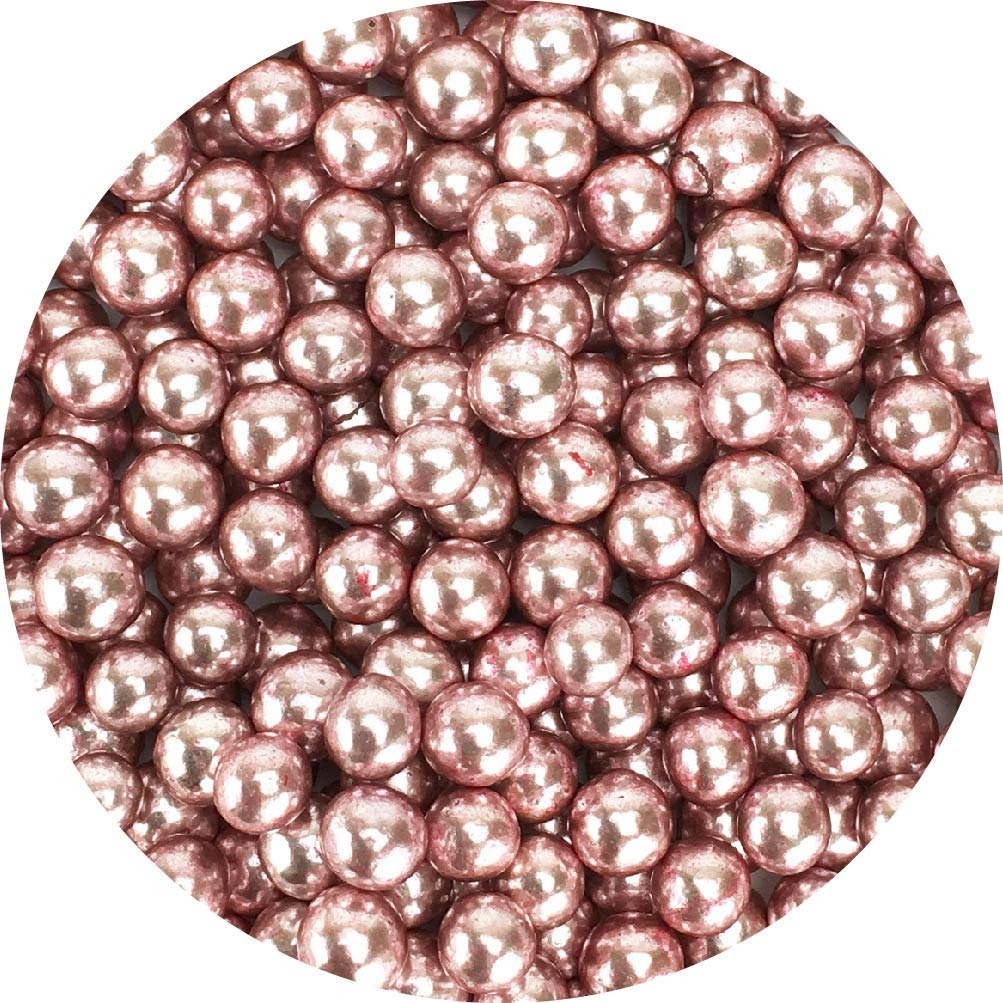
Item Name: Celebakes by CK Products Pink Dragees 5mm, 3.7 oz.
Bullet Point 1: Pink
Bullet Point 2: 3.7 oz.
Bullet Point 3: Dragees are nonedible, for decorative use only and should be removed before eating. Store in a cool dry place, out of direct sunlight.
Bullet Point 4: Made in Greece
Bullet Point 5: Cannot be sold in California
Product Description: Celebakes Dragees bring the bling to your decorated treats! Add a touch of elegance to cakes, cupcakes and more.
Value: 1.0
Unit: Count

Price: 23.15